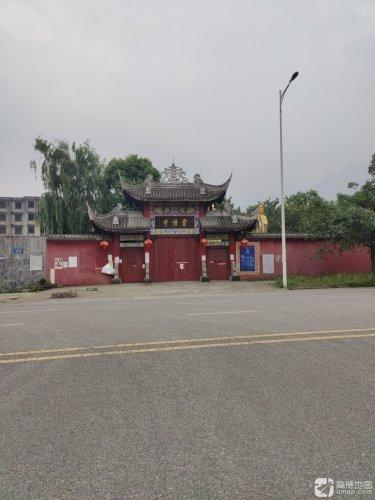
地标名称：云悟寺
所在城市：德阳市·绵竹市